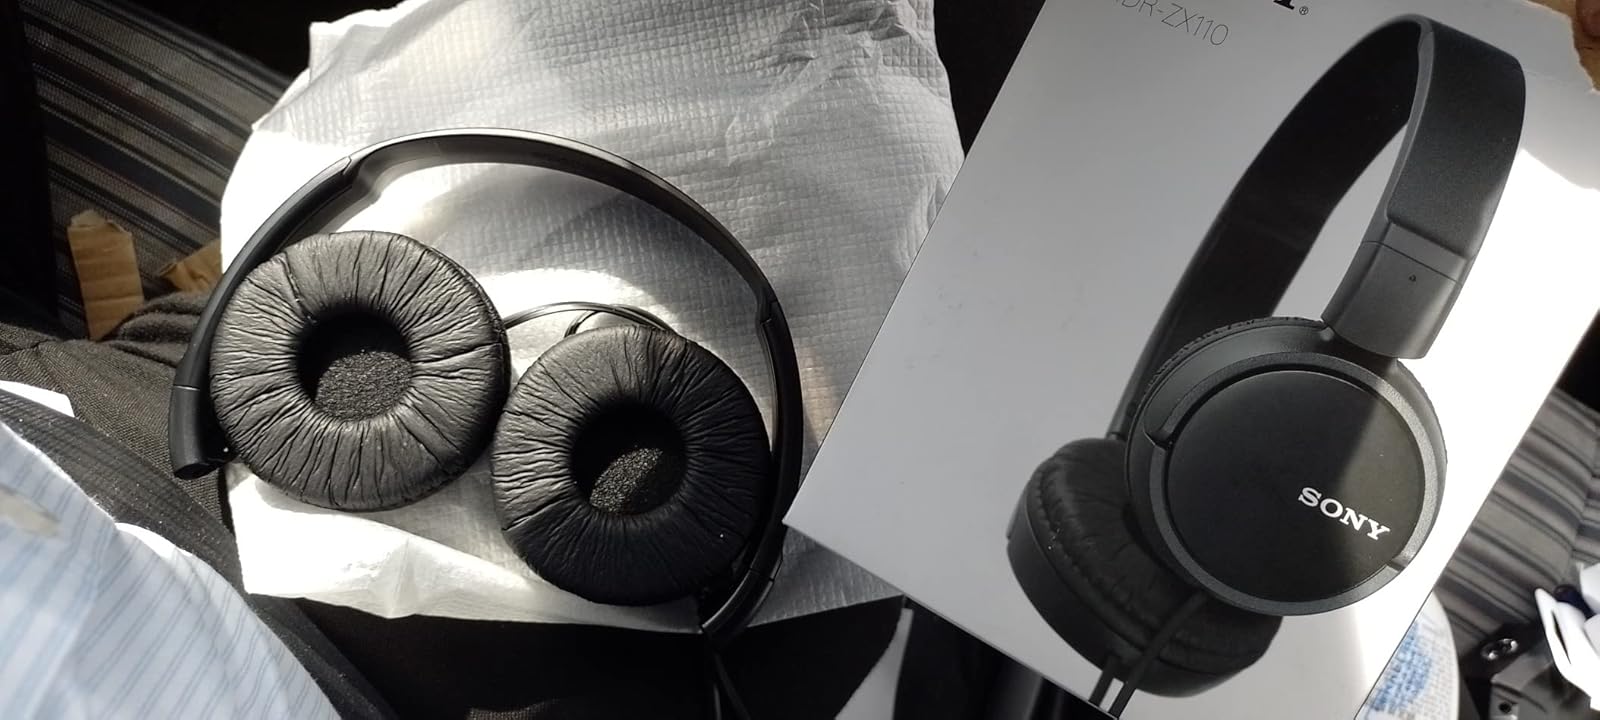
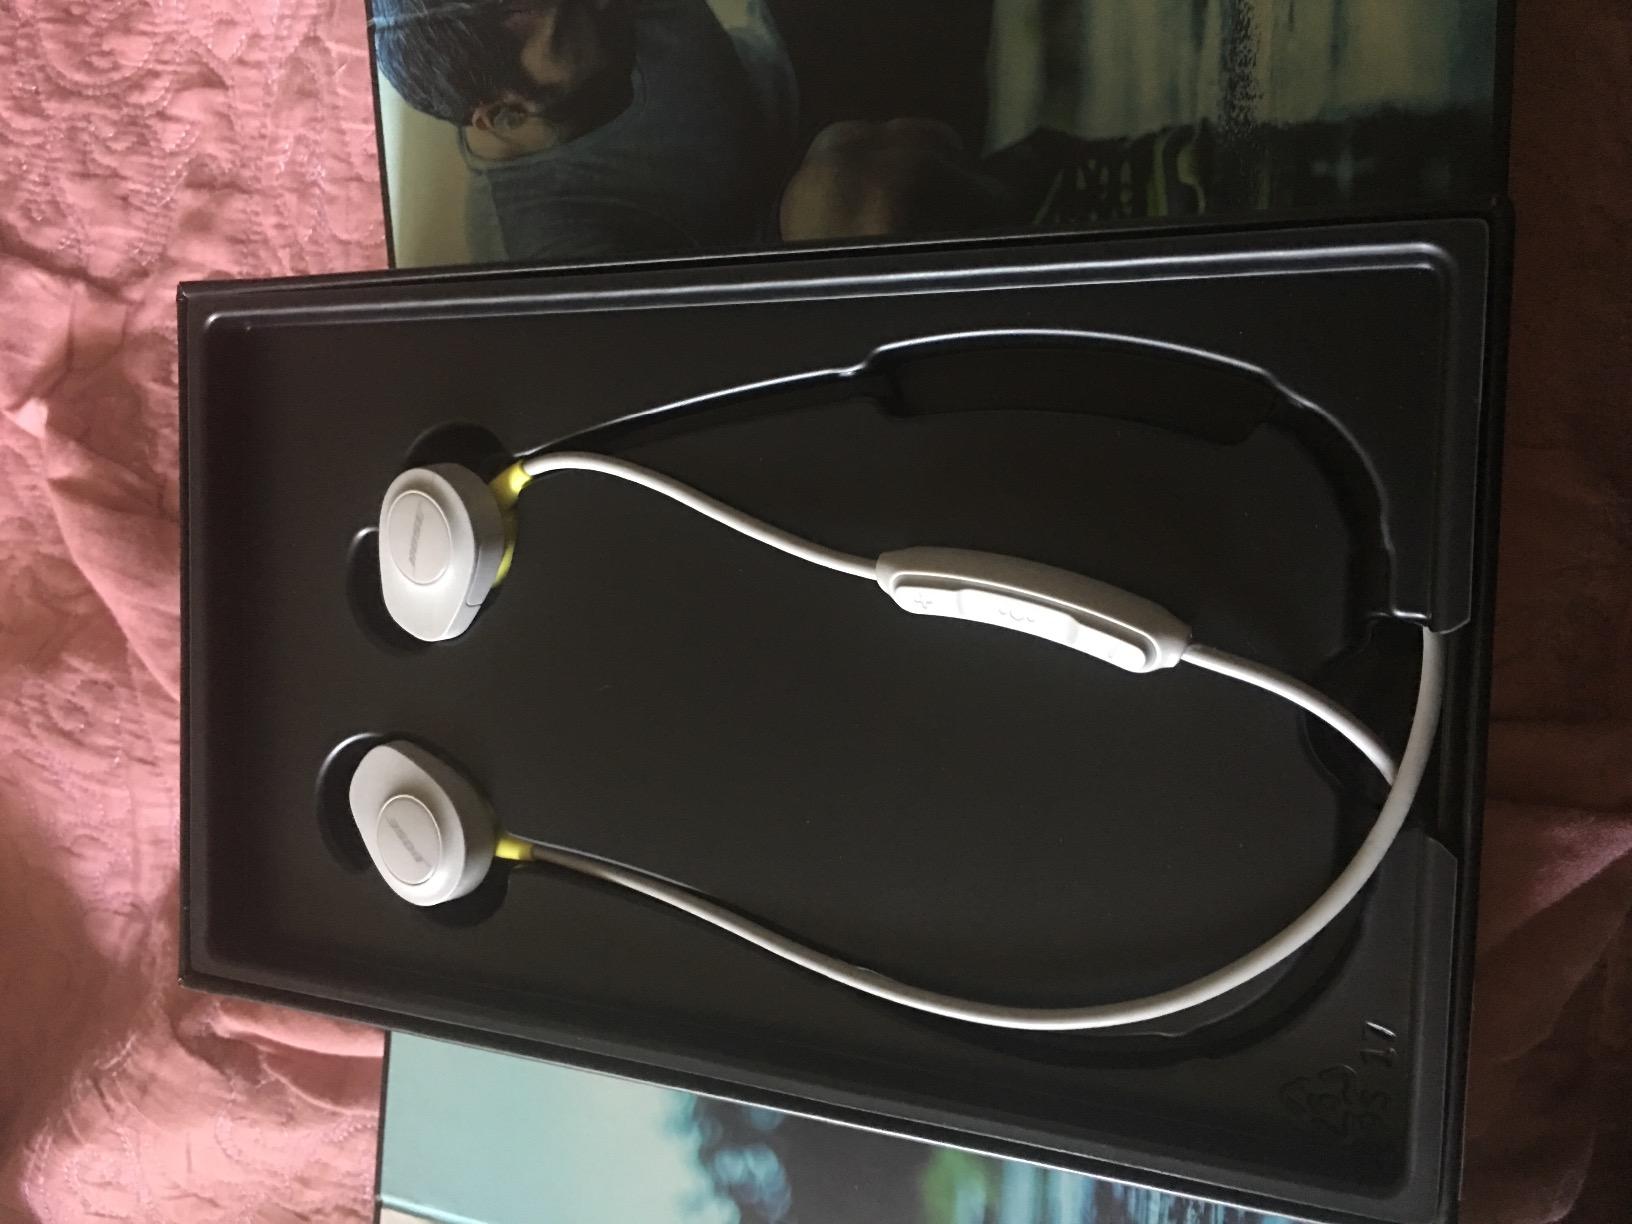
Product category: headphones
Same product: no